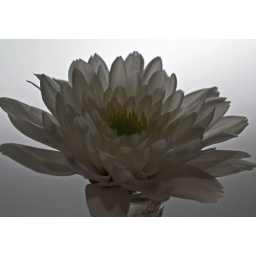
Strangely monochrome - a white flower in the neck of a bottle